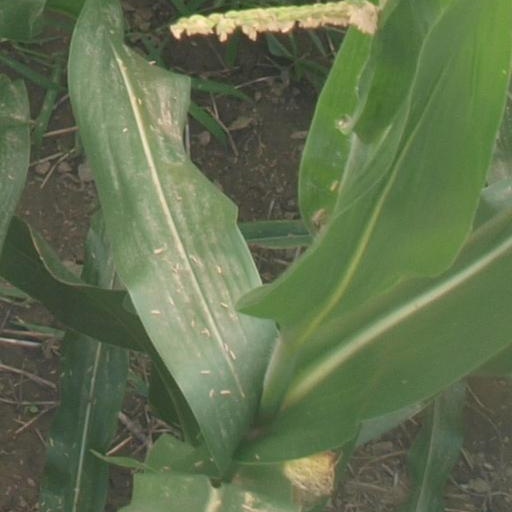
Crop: maize; corn